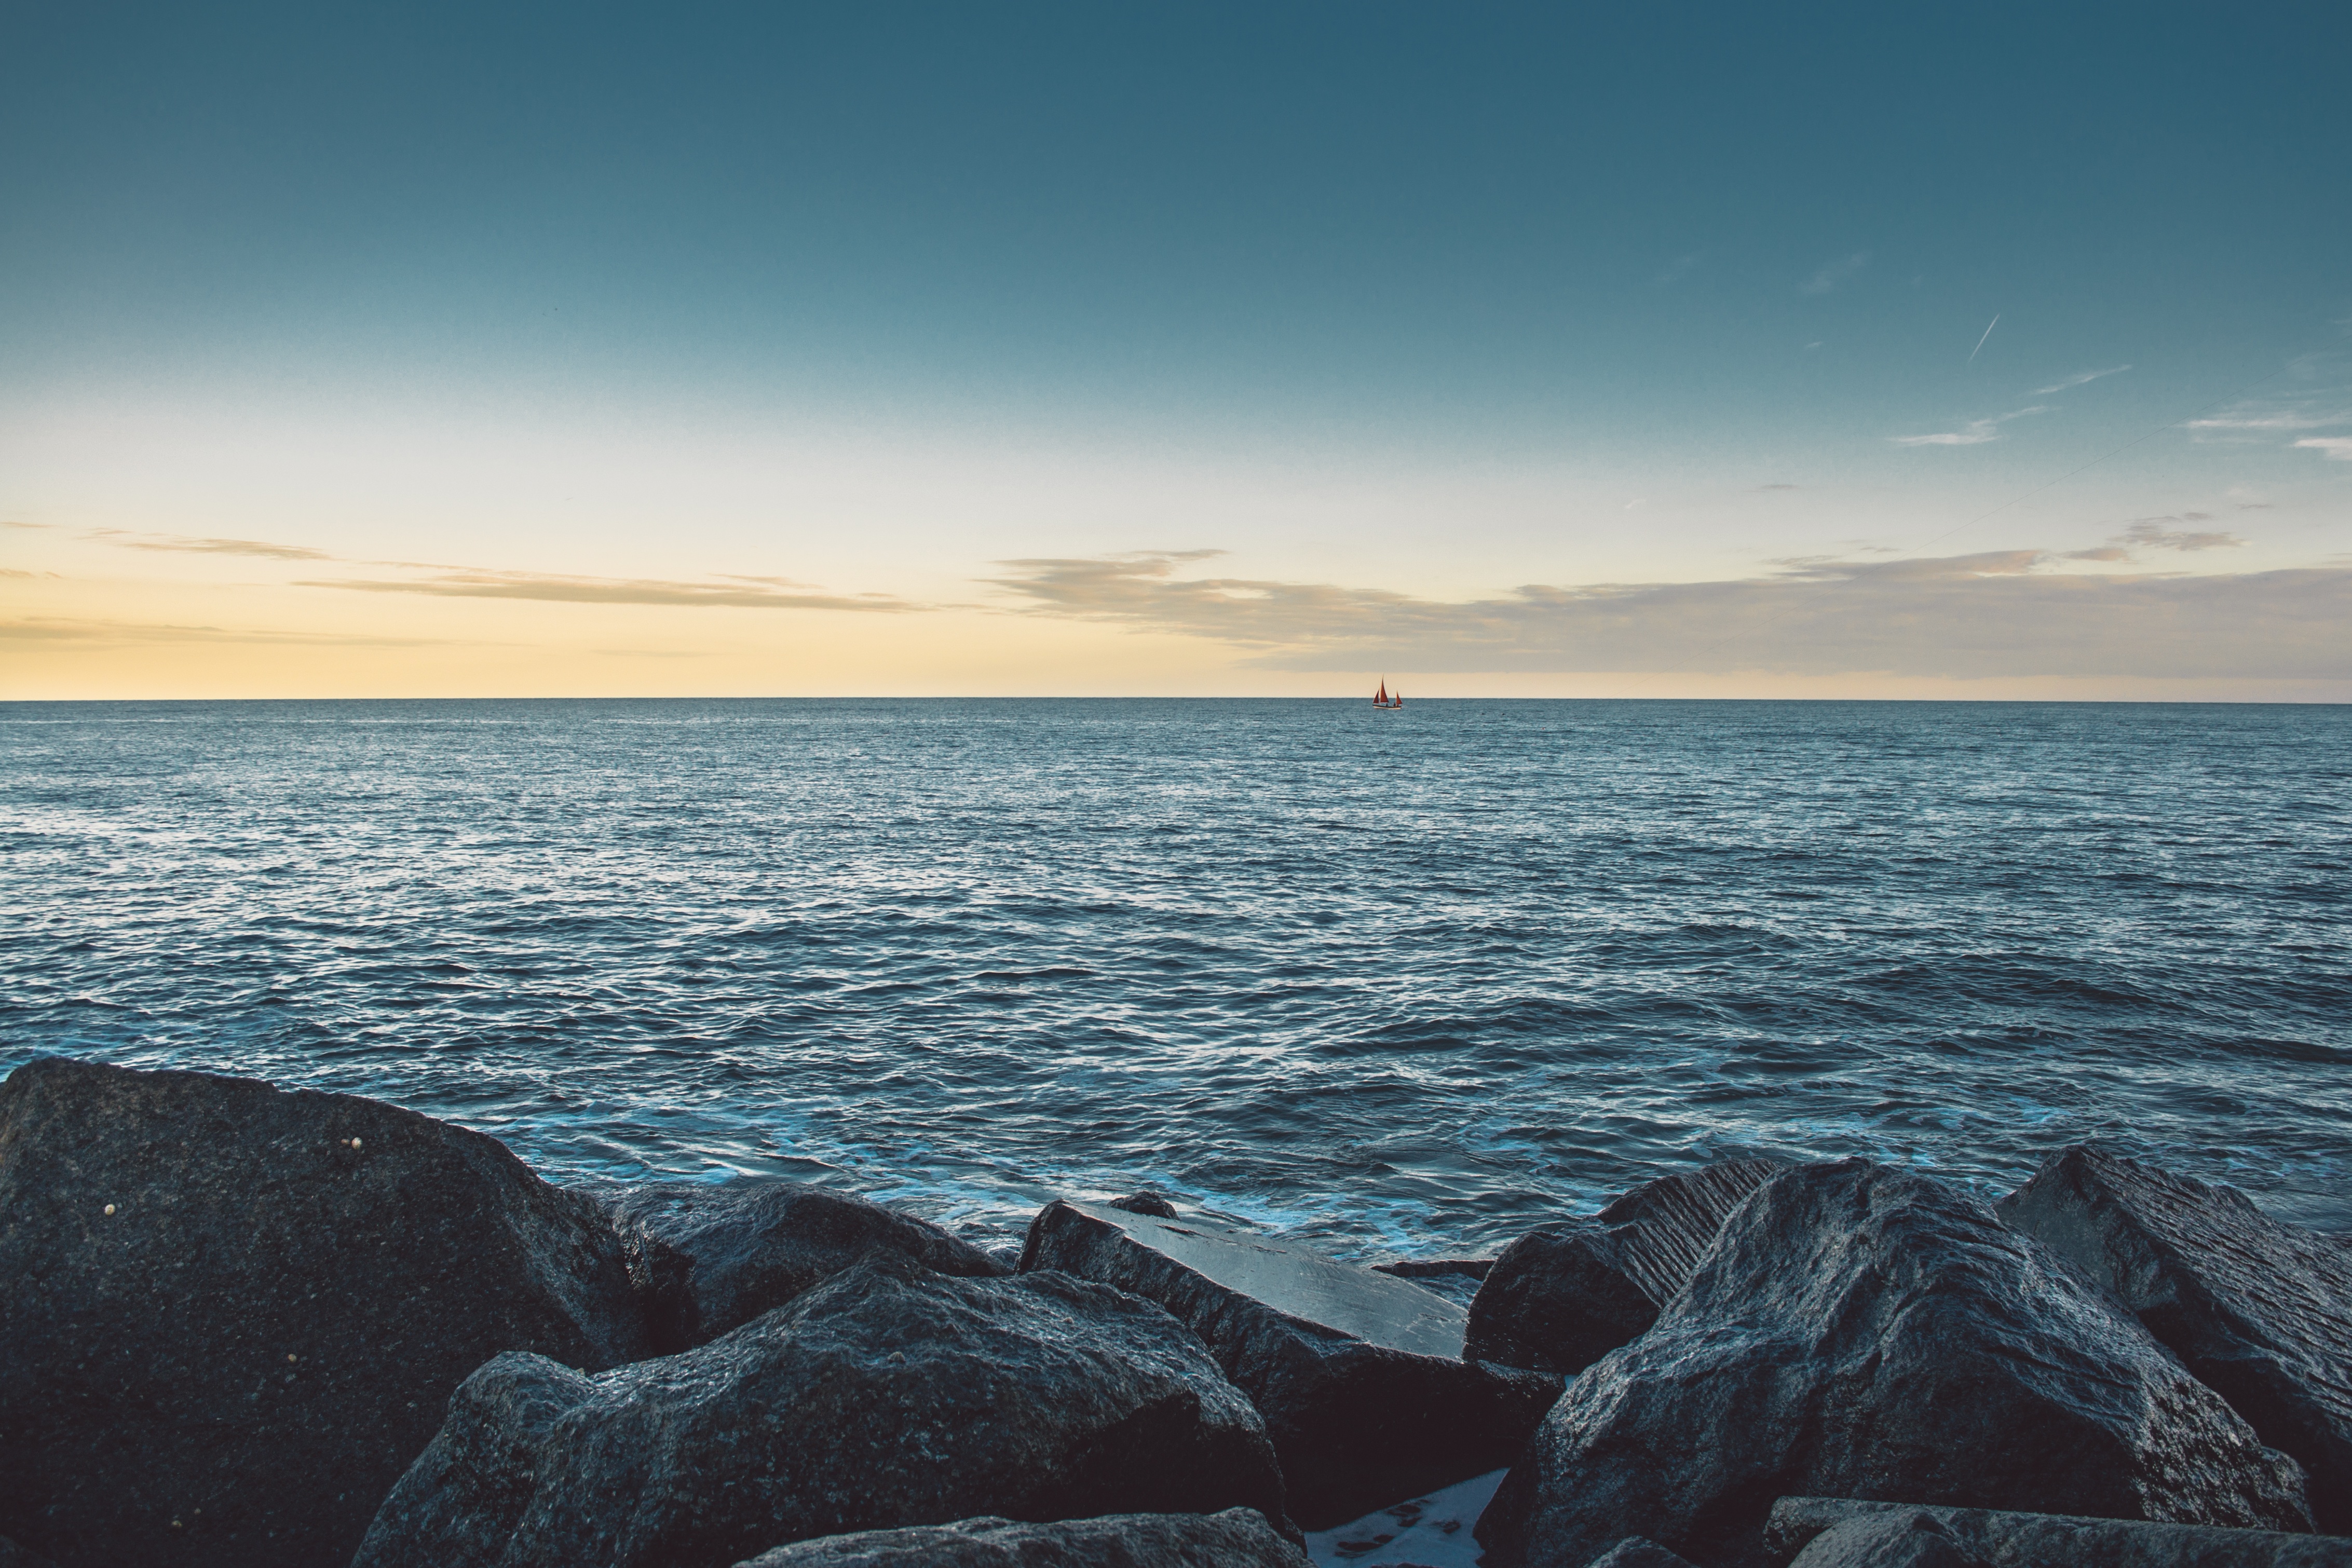
beach, sea, coast, rock, ocean, horizon, cloud, sky, sunrise, sunset, boat, sunlight, morning, shore, wave, dawn, dusk, evening, reflection, bay, terrain, body of water, cape, wind wave